Camille Saint-Saëns

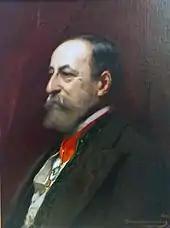
Portrait of Camille Saint-Saëns by Jean-Joseph Benjamin-Constant, 1898

During the 1890s Saint-Saëns spent much time on holiday, travelling overseas, composing less and performing more infrequently than before. A planned visit to perform in Chicago fell through in 1893. He wrote one opera, the comedy "Phryné" (1893), and together with Paul Dukas helped to complete "Frédégonde" (1895) an opera left unfinished by Ernest Guiraud, who died in 1892. "Phryné" was well received, and prompted calls for more comic operas at the Opéra-Comique, which had latterly been favouring grand opera. His few choral and orchestral works from the 1890s are mostly short; the major concert pieces from the decade were the single movement fantasia "Africa" (1891) and his Fifth ("Egyptian") Piano Concerto, which he premiered at a concert in 1896 marking the fiftieth anniversary of his début at the Salle Pleyel in 1846. Before playing the concerto he read out a short poem he had written for the event, praising his mother's tutelage and his public's long support.